Lazer Team

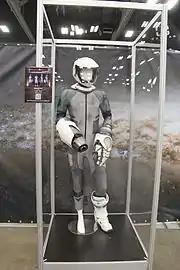
The suit of power on display

In 1977, the government has secretly decoded a transmission, sent by the alien Antareans, which warns of a deadly race known as the Worg, coming to destroy Earth. To help defend Earth, the Antareans have sent a powerful battle suit for the "Champion of Earth" to wear, and the government begins training a boy named Adam from birth to be the Champion. Thirty-eight years later, Officer Anthony Hagan arrests Zach Spencer for causing trouble at a party and begins to drive him away, only to find Woody Johnson and Herman Mendoza shooting off unauthorized fireworks. Herman defiantly launches a massive rocket which strikes an incoming UFO and causes it to crash nearby.